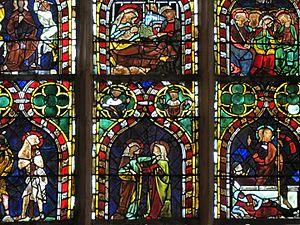
Alsace, Bas-Rhin, Église protestante Saint-Guillaume de Strasbourg (PA00085026).Détails d'une verrière de 1310 restaurée en 1872 ""Vie du Christ"". This object is indexed in the base Palissy, database of the French furniture patrimony of the French ministry of culture,
L’église Saint-Guillaume est une église gothique de Strasbourg, affectée au culte luthérien. Située à la jonction des quais des Bateliers et des Pêcheurs mais légèrement en retrait, elle est remarquable pour sa situation pittoresque au bord de l'Ill, son aspect extérieur de travers, ainsi que son riche équipement intérieur, mêlant le gothique et le baroque.